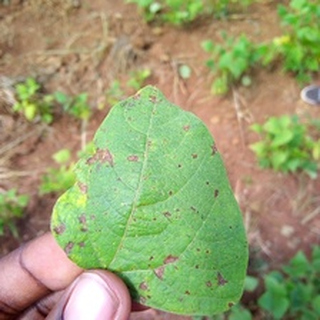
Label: bean_angular_leaf_spot